Ōmononushi

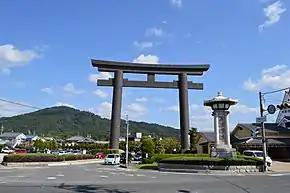
Mount Miwa with the "torii" of Ōmiwa Shrine in the foreground

Ōmononushi first appears in the narrative of the god Ōkuninushi's pacification and development of the terrestrial world, Ashihara-no-Nakatsukuni.